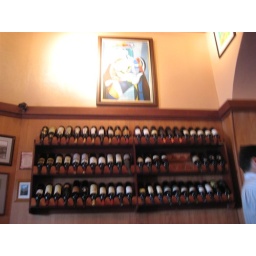
Wine bottles lining up the wall in Cafe Puerto Rico